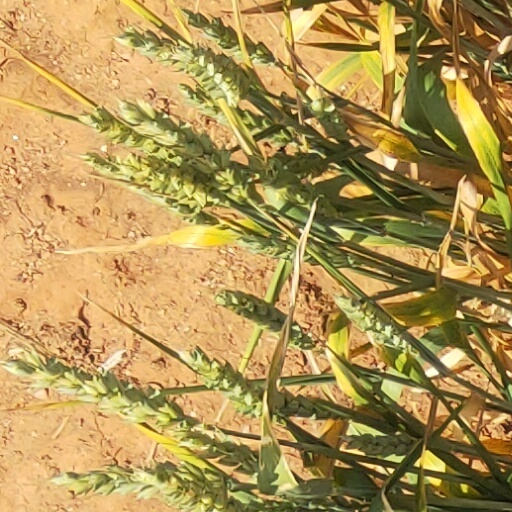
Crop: wheat